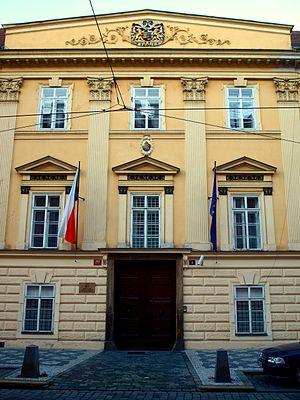
Le ministère de l'Éducation, de la Jeunesse et des Sports de la République tchèque est le département ministériel tchèque chargé de l'organe administratif central de l'État pour les établissements préscolaires, scolaires, primaires, secondaires et universités. Il s'occupe aussi de la politique scientifique, de la recherche, du développement et des diplômes scientifiques. Enfin, il a la charge des soins de l'État aux enfants, aux jeunes, à l'éducation physique, aux sports, au tourisme et la représentation sportive de la République tchèque.